Democratization

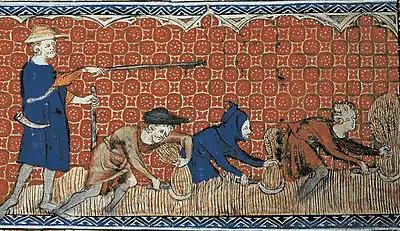
Theorists such as Barrington Moore Jr. argued that the roots of democratization could be found in the relationship between lords and peasants in agrarian societies.

In 1986, democratic institutions throughout the Philippines were reinstated during the deposition of the 20-year long Marcos regime through the People Power Revolution.